Astroinformatics

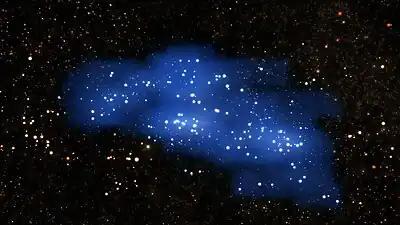
Hyperion proto-supercluster unveiled by measurements and examination of archive data

Astroinformatics is an interdisciplinary field of study involving the combination of astronomy, data science, machine learning, informatics, and information/communications technologies. The field is closely related to astrostatistics.